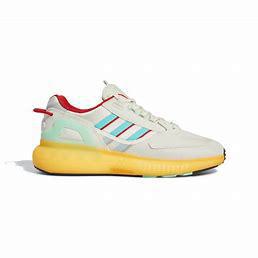
Brand: Adidas
Model: ZX 5K Boost